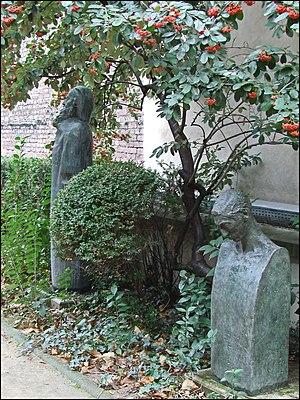
Mécislas Golberg ou Mécislas Goldberg, né le 21 octobre 1869 à Płock et mort le 28 décembre 1907 en son domicile à Fontainebleau, est un poète, dramaturge, critique d'art, journaliste et essayiste libertaire d'origine polonaise qui écrit son œuvre en français.